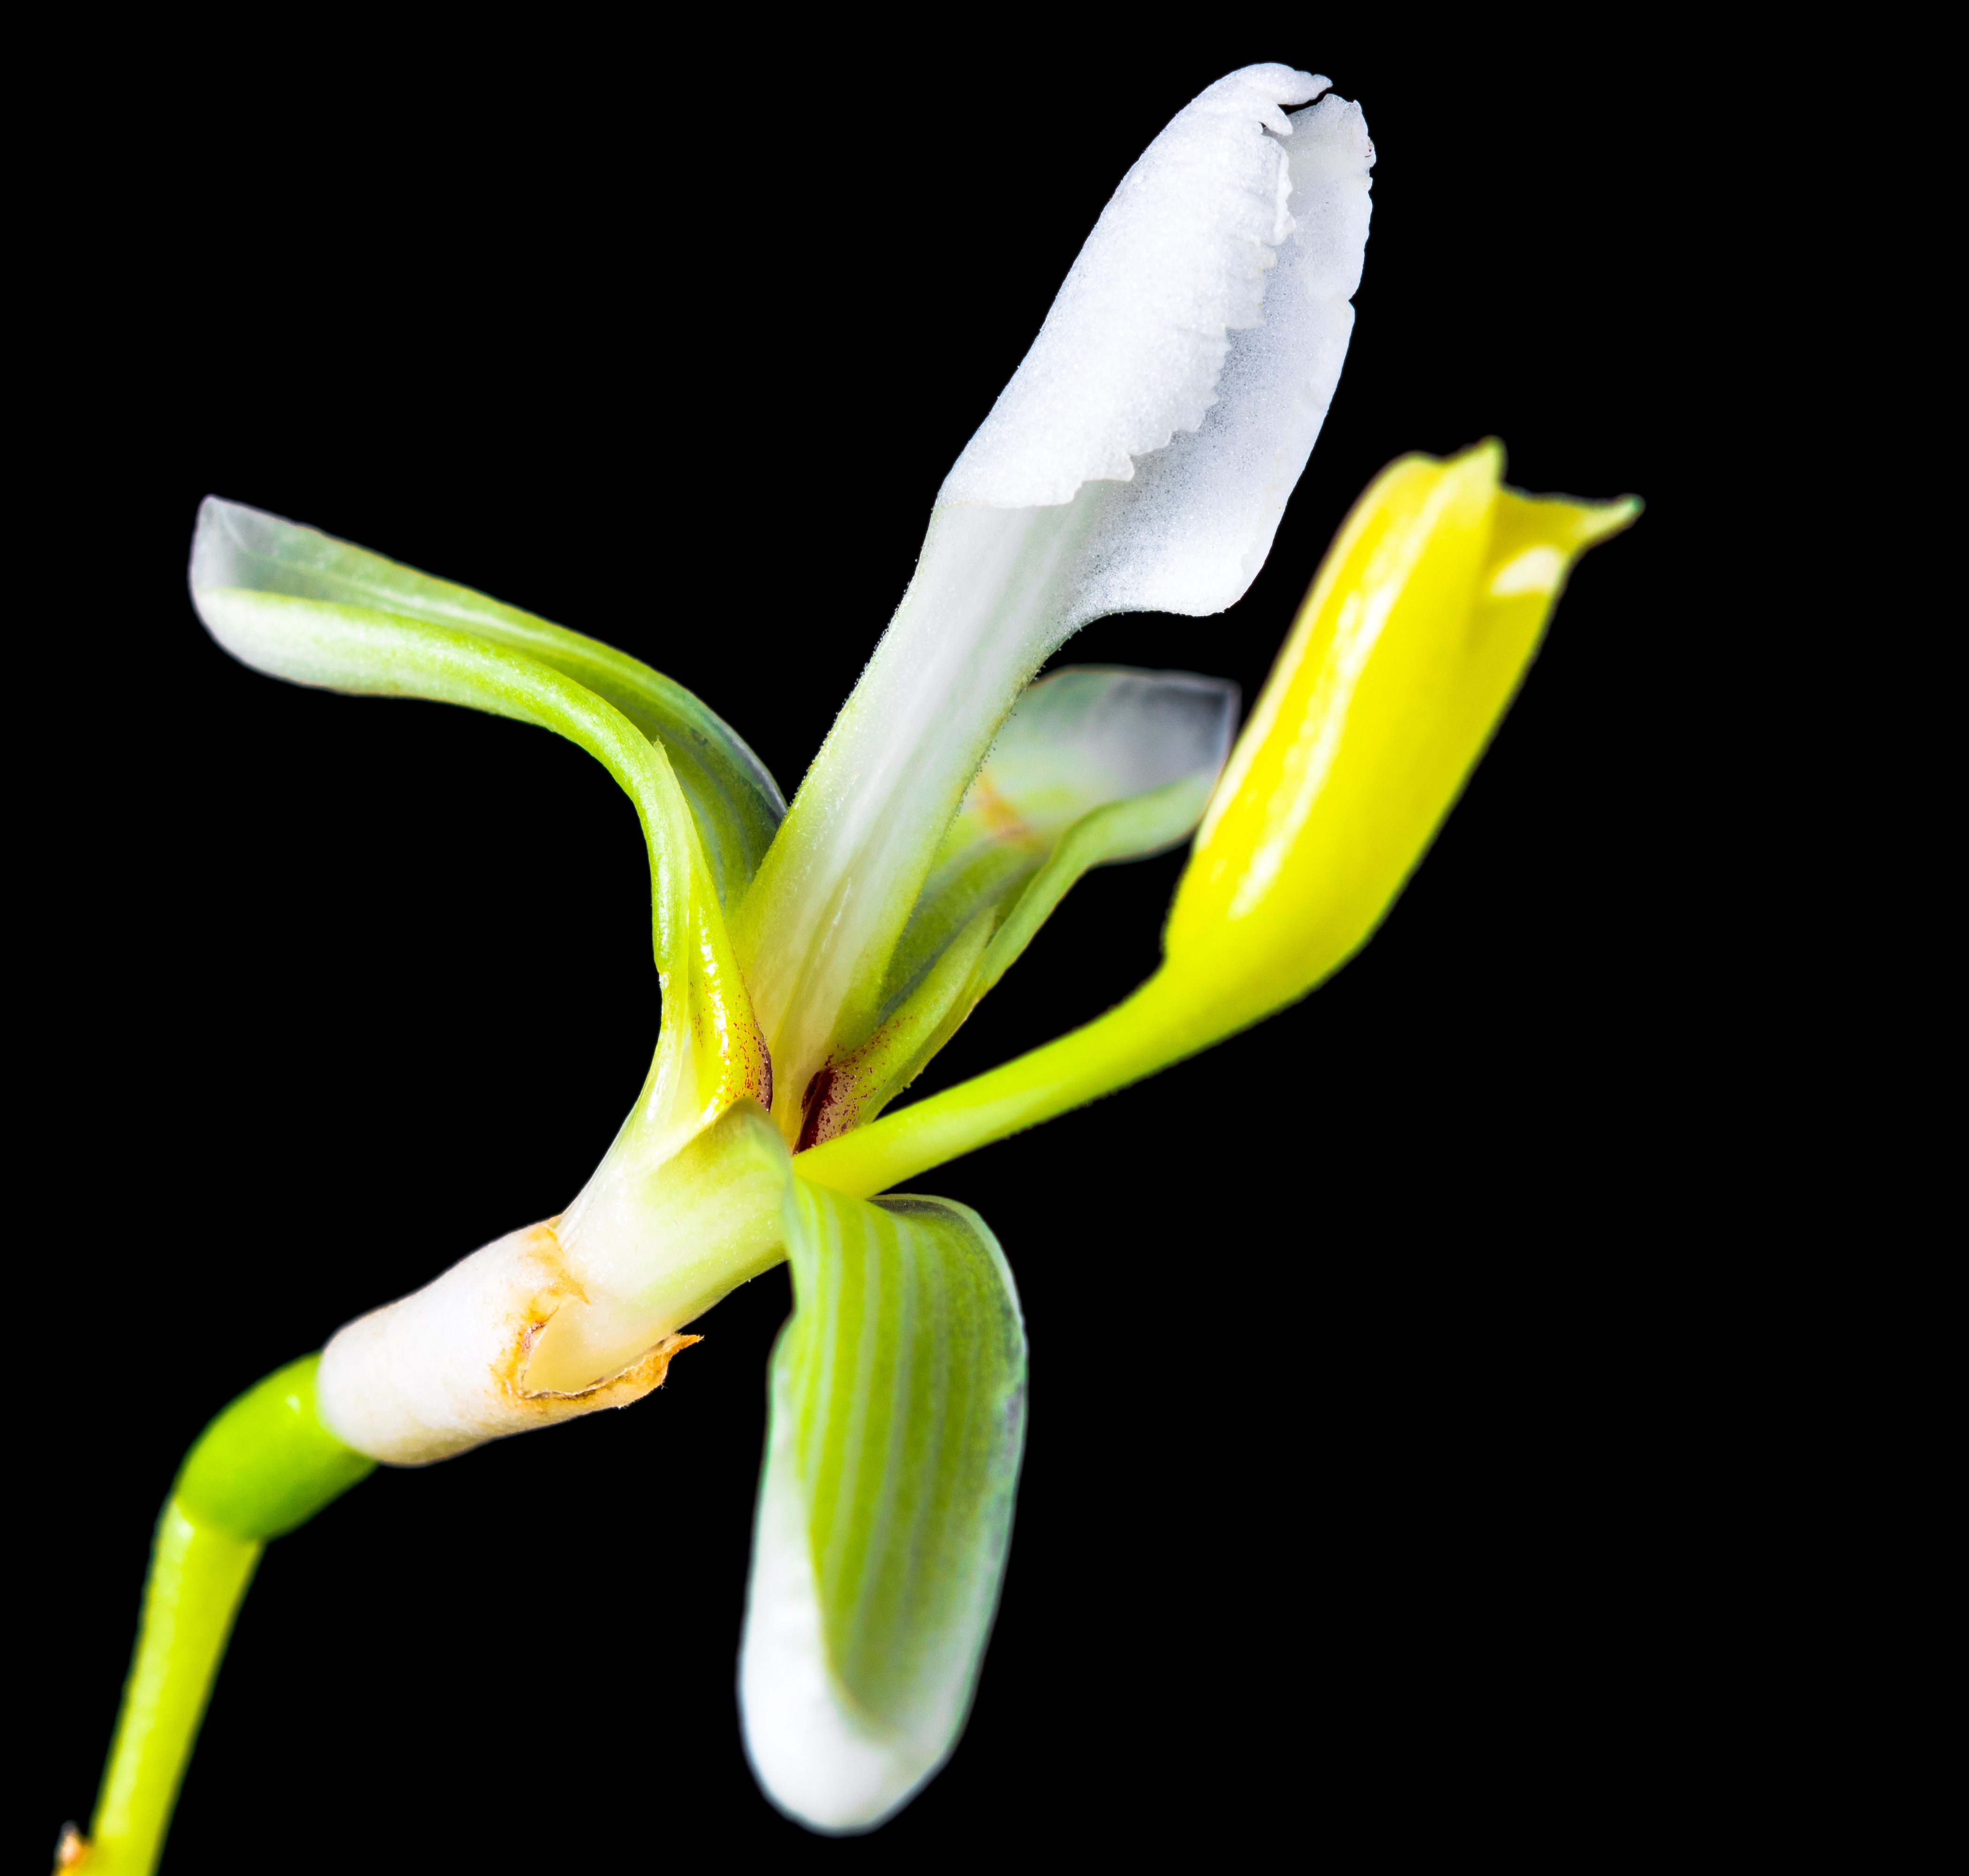
blossom, plant, leaf, flower, bloom, yellow, flora, wild flower, orchid, arum, macro photography, flowering plant, small flower, white yellow, dendrobium, plant stem, land plant